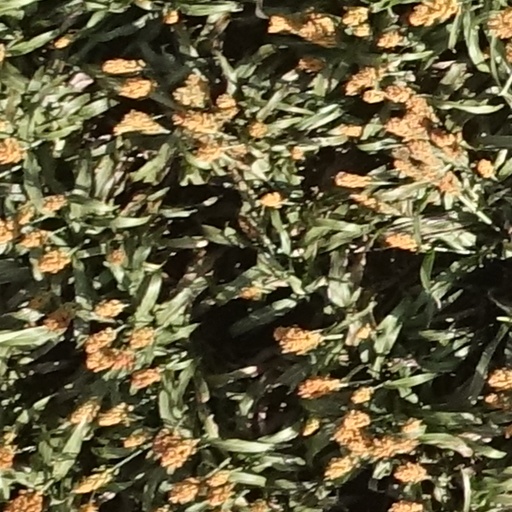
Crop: sorghum